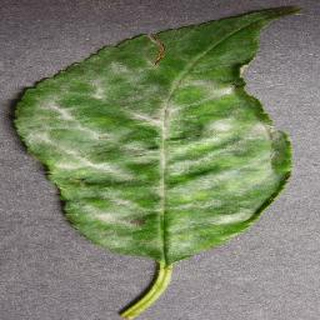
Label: cherry_powdery_mildew